McLaren 570S

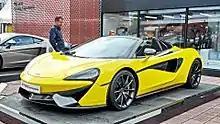
McLaren 570S Spider

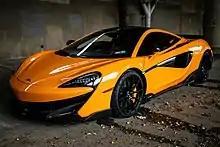
McLaren 600LT

Announced online in early 2016, and making their public debut at the Goodwood Festival of Speed, the 570S GT4 and 570S Sprint are the track oriented iterations of the 570S. McLaren disclosed shortly after the announcement, that the track cars were built alongside their base model. Changes include a new air jack suspension system, racing style aero package, and center-lock magnesium alloys wrapped in Pirelli racing slicks. McLaren also added a new race style cooling system and radiator, but the powertrain remained unchanged. The GT4 made its racing debut at the British GT Championship in April 2016. The 570S Sprint has been made commercially available for customers. The Sprint was built alongside the GT4 counterpart, but without the FIA restrictions required on the GT4. The car can be updated to the GT4 specifications at the owner's request.